Red Grange

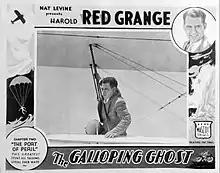
Lobby card for the second chapter of "The Galloping Ghost"

Grange made his National Football League debut on November 26, Thanksgiving Day, against the Chicago Cardinals. With only three days of practice in the Bears' T formation (he had played in the single wing offense in college), he recorded 92 rushing yards and an interception in the scoreless tie. A crowd of 40,000 attended the game. In the next game against the Columbus Tigers, he threw a touchdown pass and recorded 171 yards as the Bears won 14–7. Shortly after, Britton signed with the Bears, reuniting him with Grange.